Compagnie des Autobus de Monaco

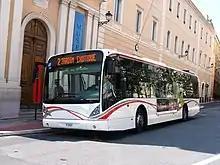
Van Hool A330 - CAM Monaco 104

There are six bus routes in Monaco, all operated by Compagnie des Autobus de Monaco. There are 143 bus stops through the Principality.